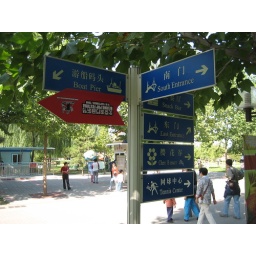
Umm, they must have only printed the red concert signs to point in one direction...